Mercury (element)

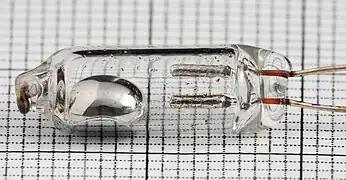
A single-pole, single-throw (SPST) mercury switch

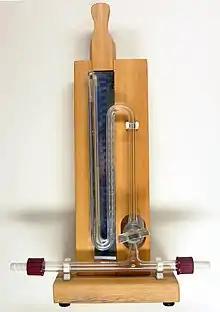
Mercury manometer to measure pressure

Many historic applications made use of the peculiar physical properties of mercury, especially as a dense liquid and a liquid metal: